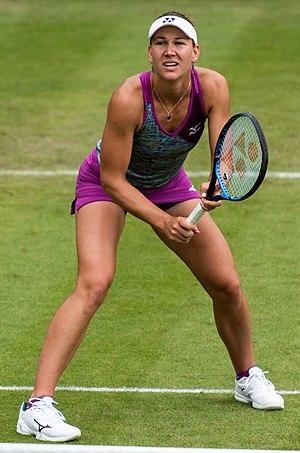
Nicole Melichar, née le 29 juillet 1993 à Brno, est une joueuse de tennis américaine professionnelle.